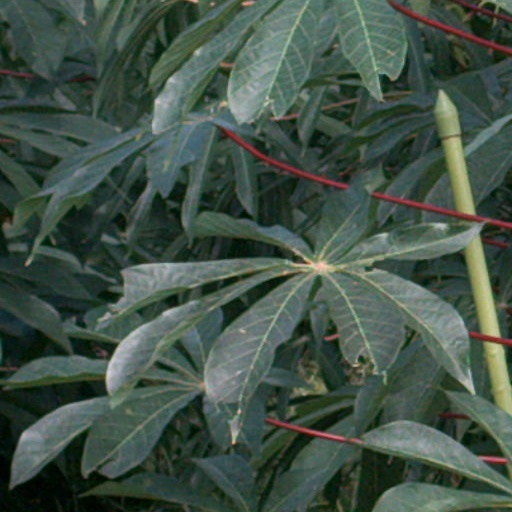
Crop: cassava